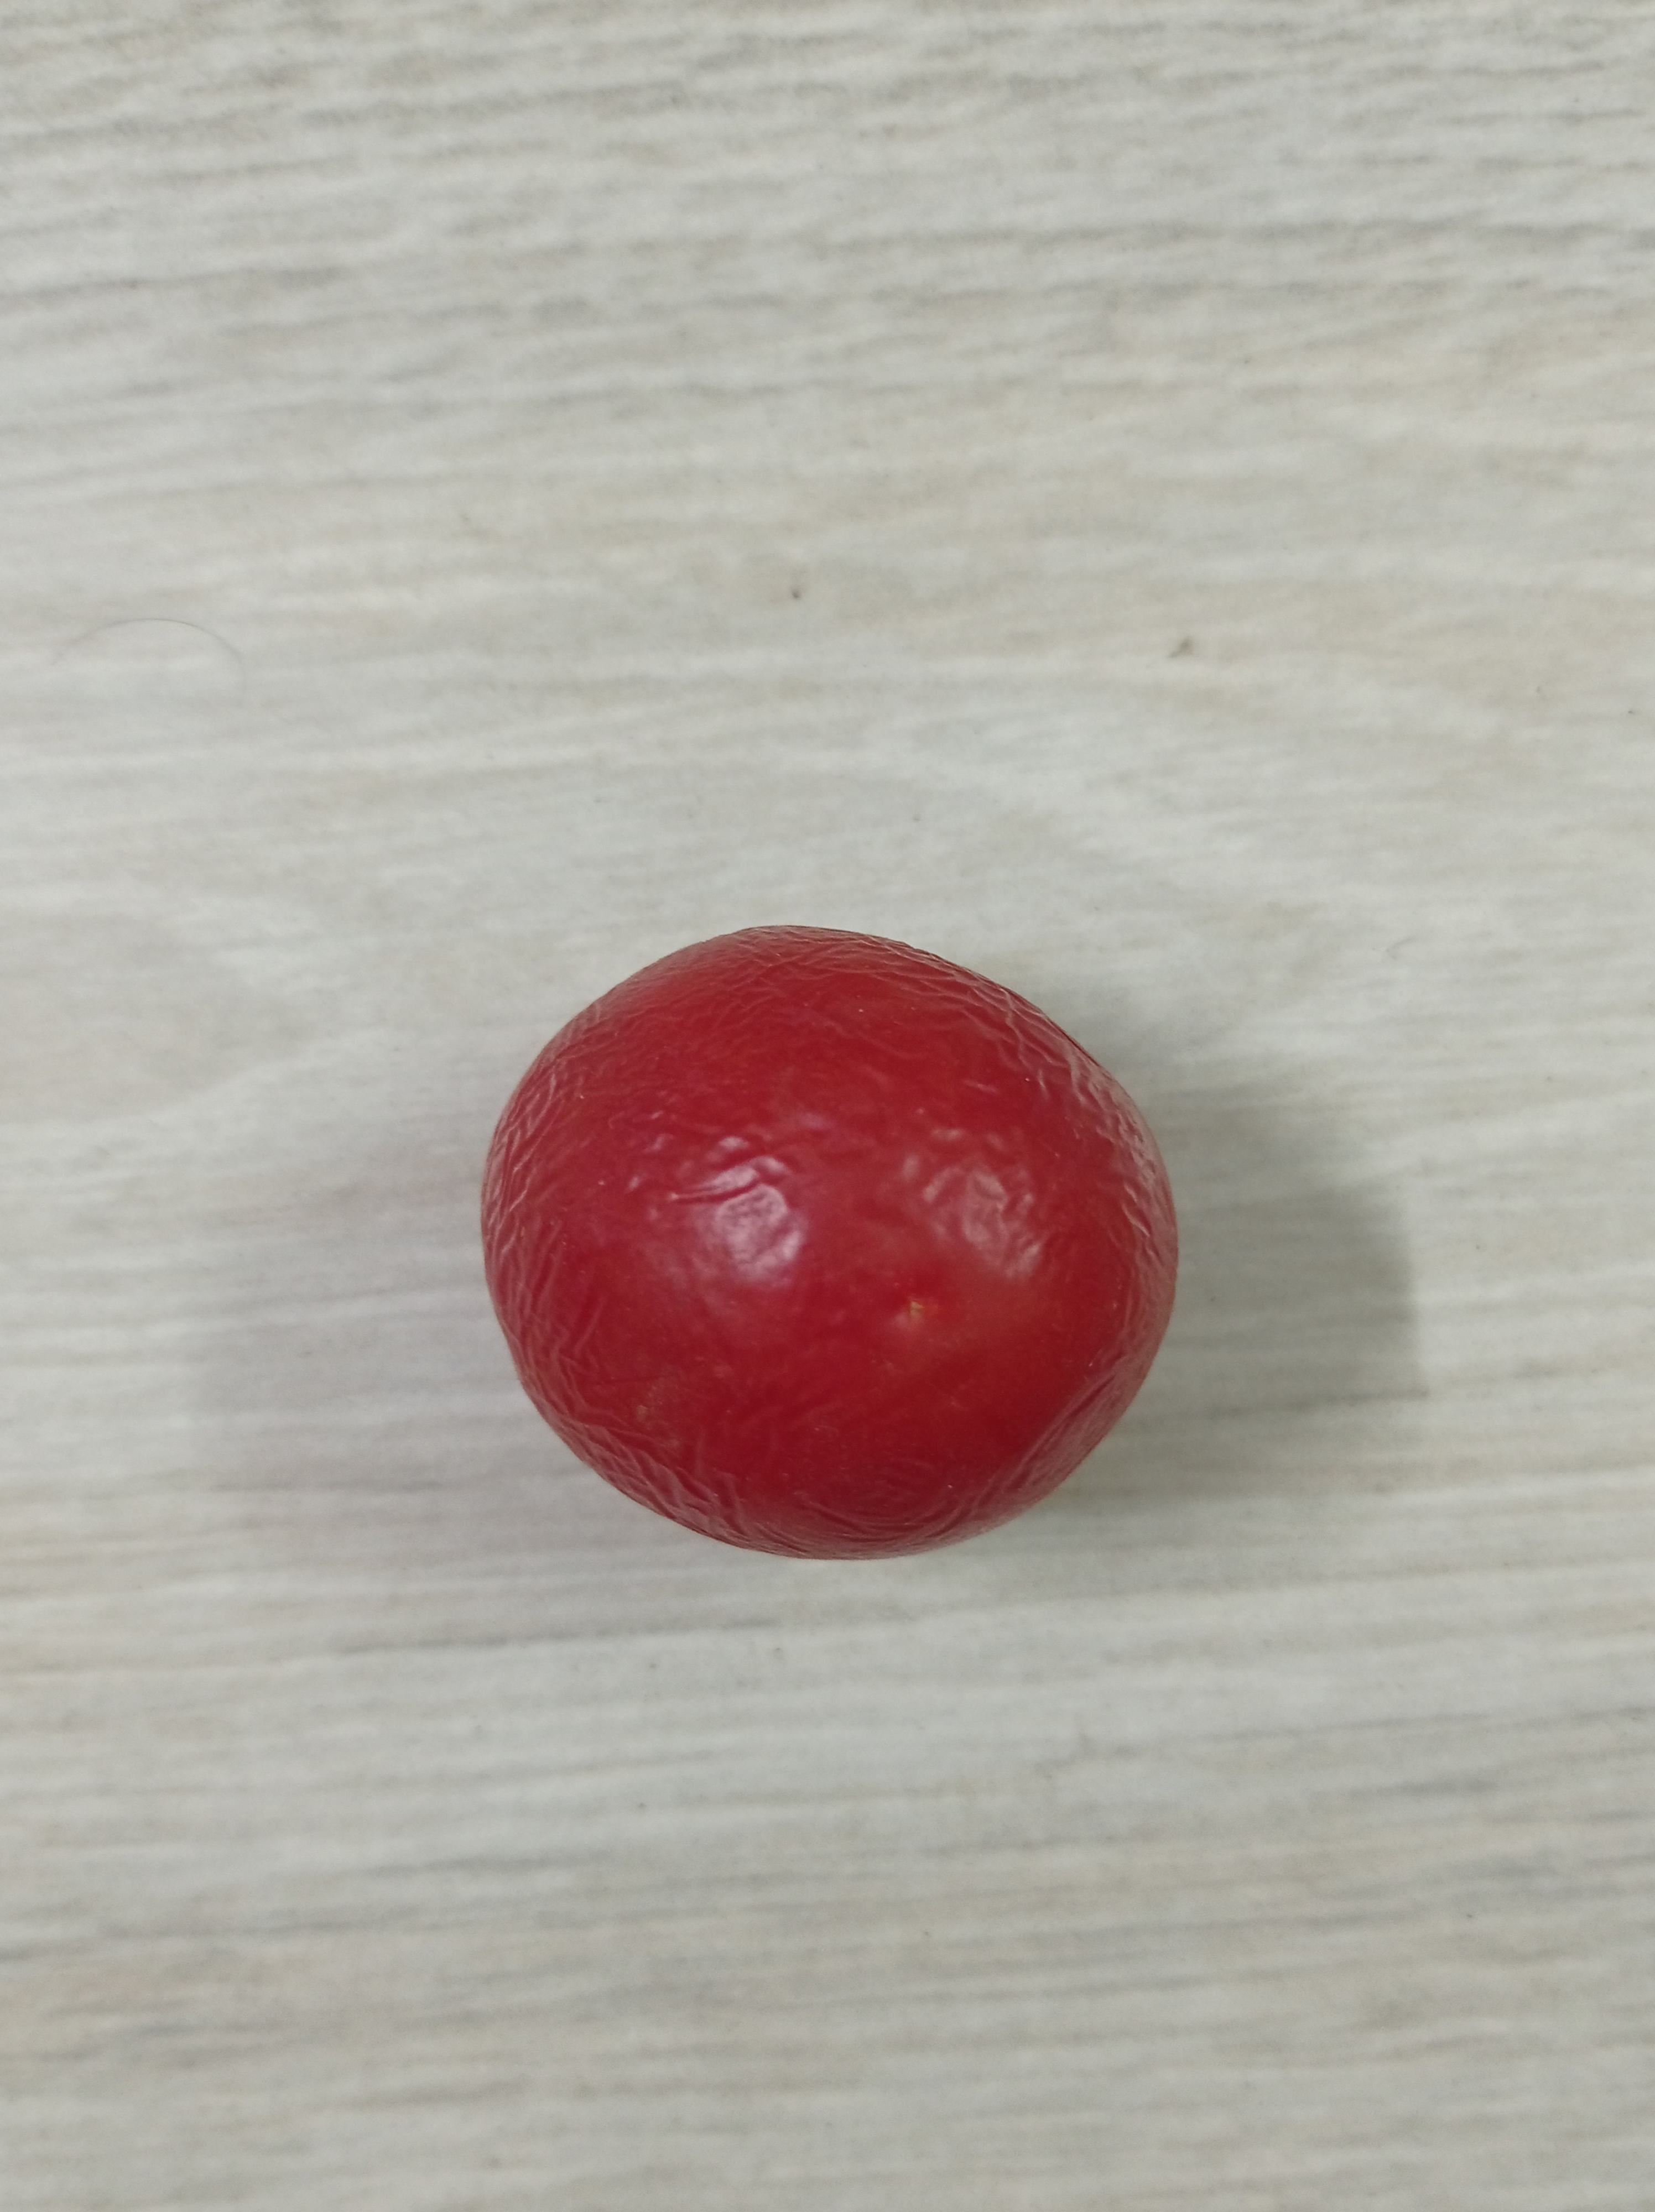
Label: Fresh